Timeline of volcanism on Earth

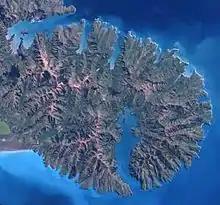
The final eruptions in the creation of Banks Peninsula in New Zealand occurred about 9 million years ago.

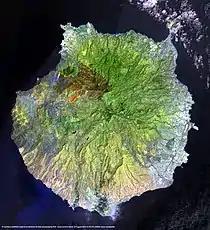
A major eruption of Gran Canaria took place around 14 million years ago.

Approximately 23.03 million years BP, the Neogene period and Miocene epoch begin.